Smith Flats

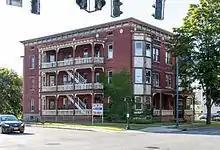
Smith Flats in 2015

It was added to the National Register of Historic Places in 1984.